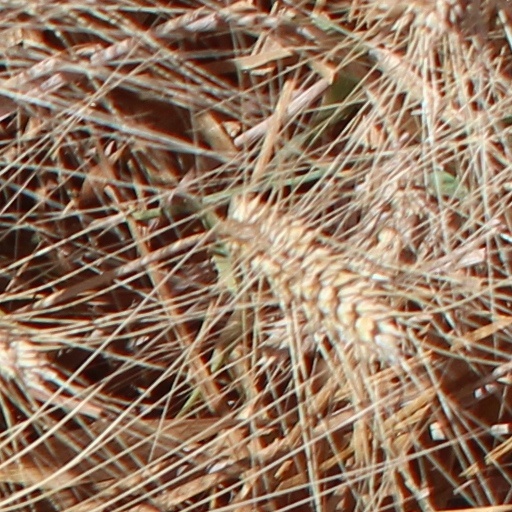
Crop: wheat